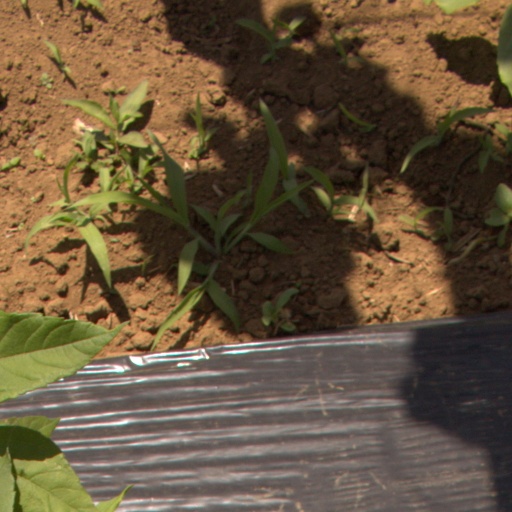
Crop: Jerusalem artichoke